John de Lancie (oboist)

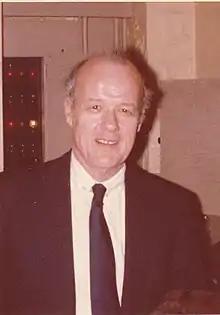
De Lancie in 1979

John Sherwood de Lancie (July 26, 1921 – May 17, 2002) was an American oboist and arts administrator. He was principal oboist of the Philadelphia Orchestra for 23 years and also director of the Curtis Institute of Music.